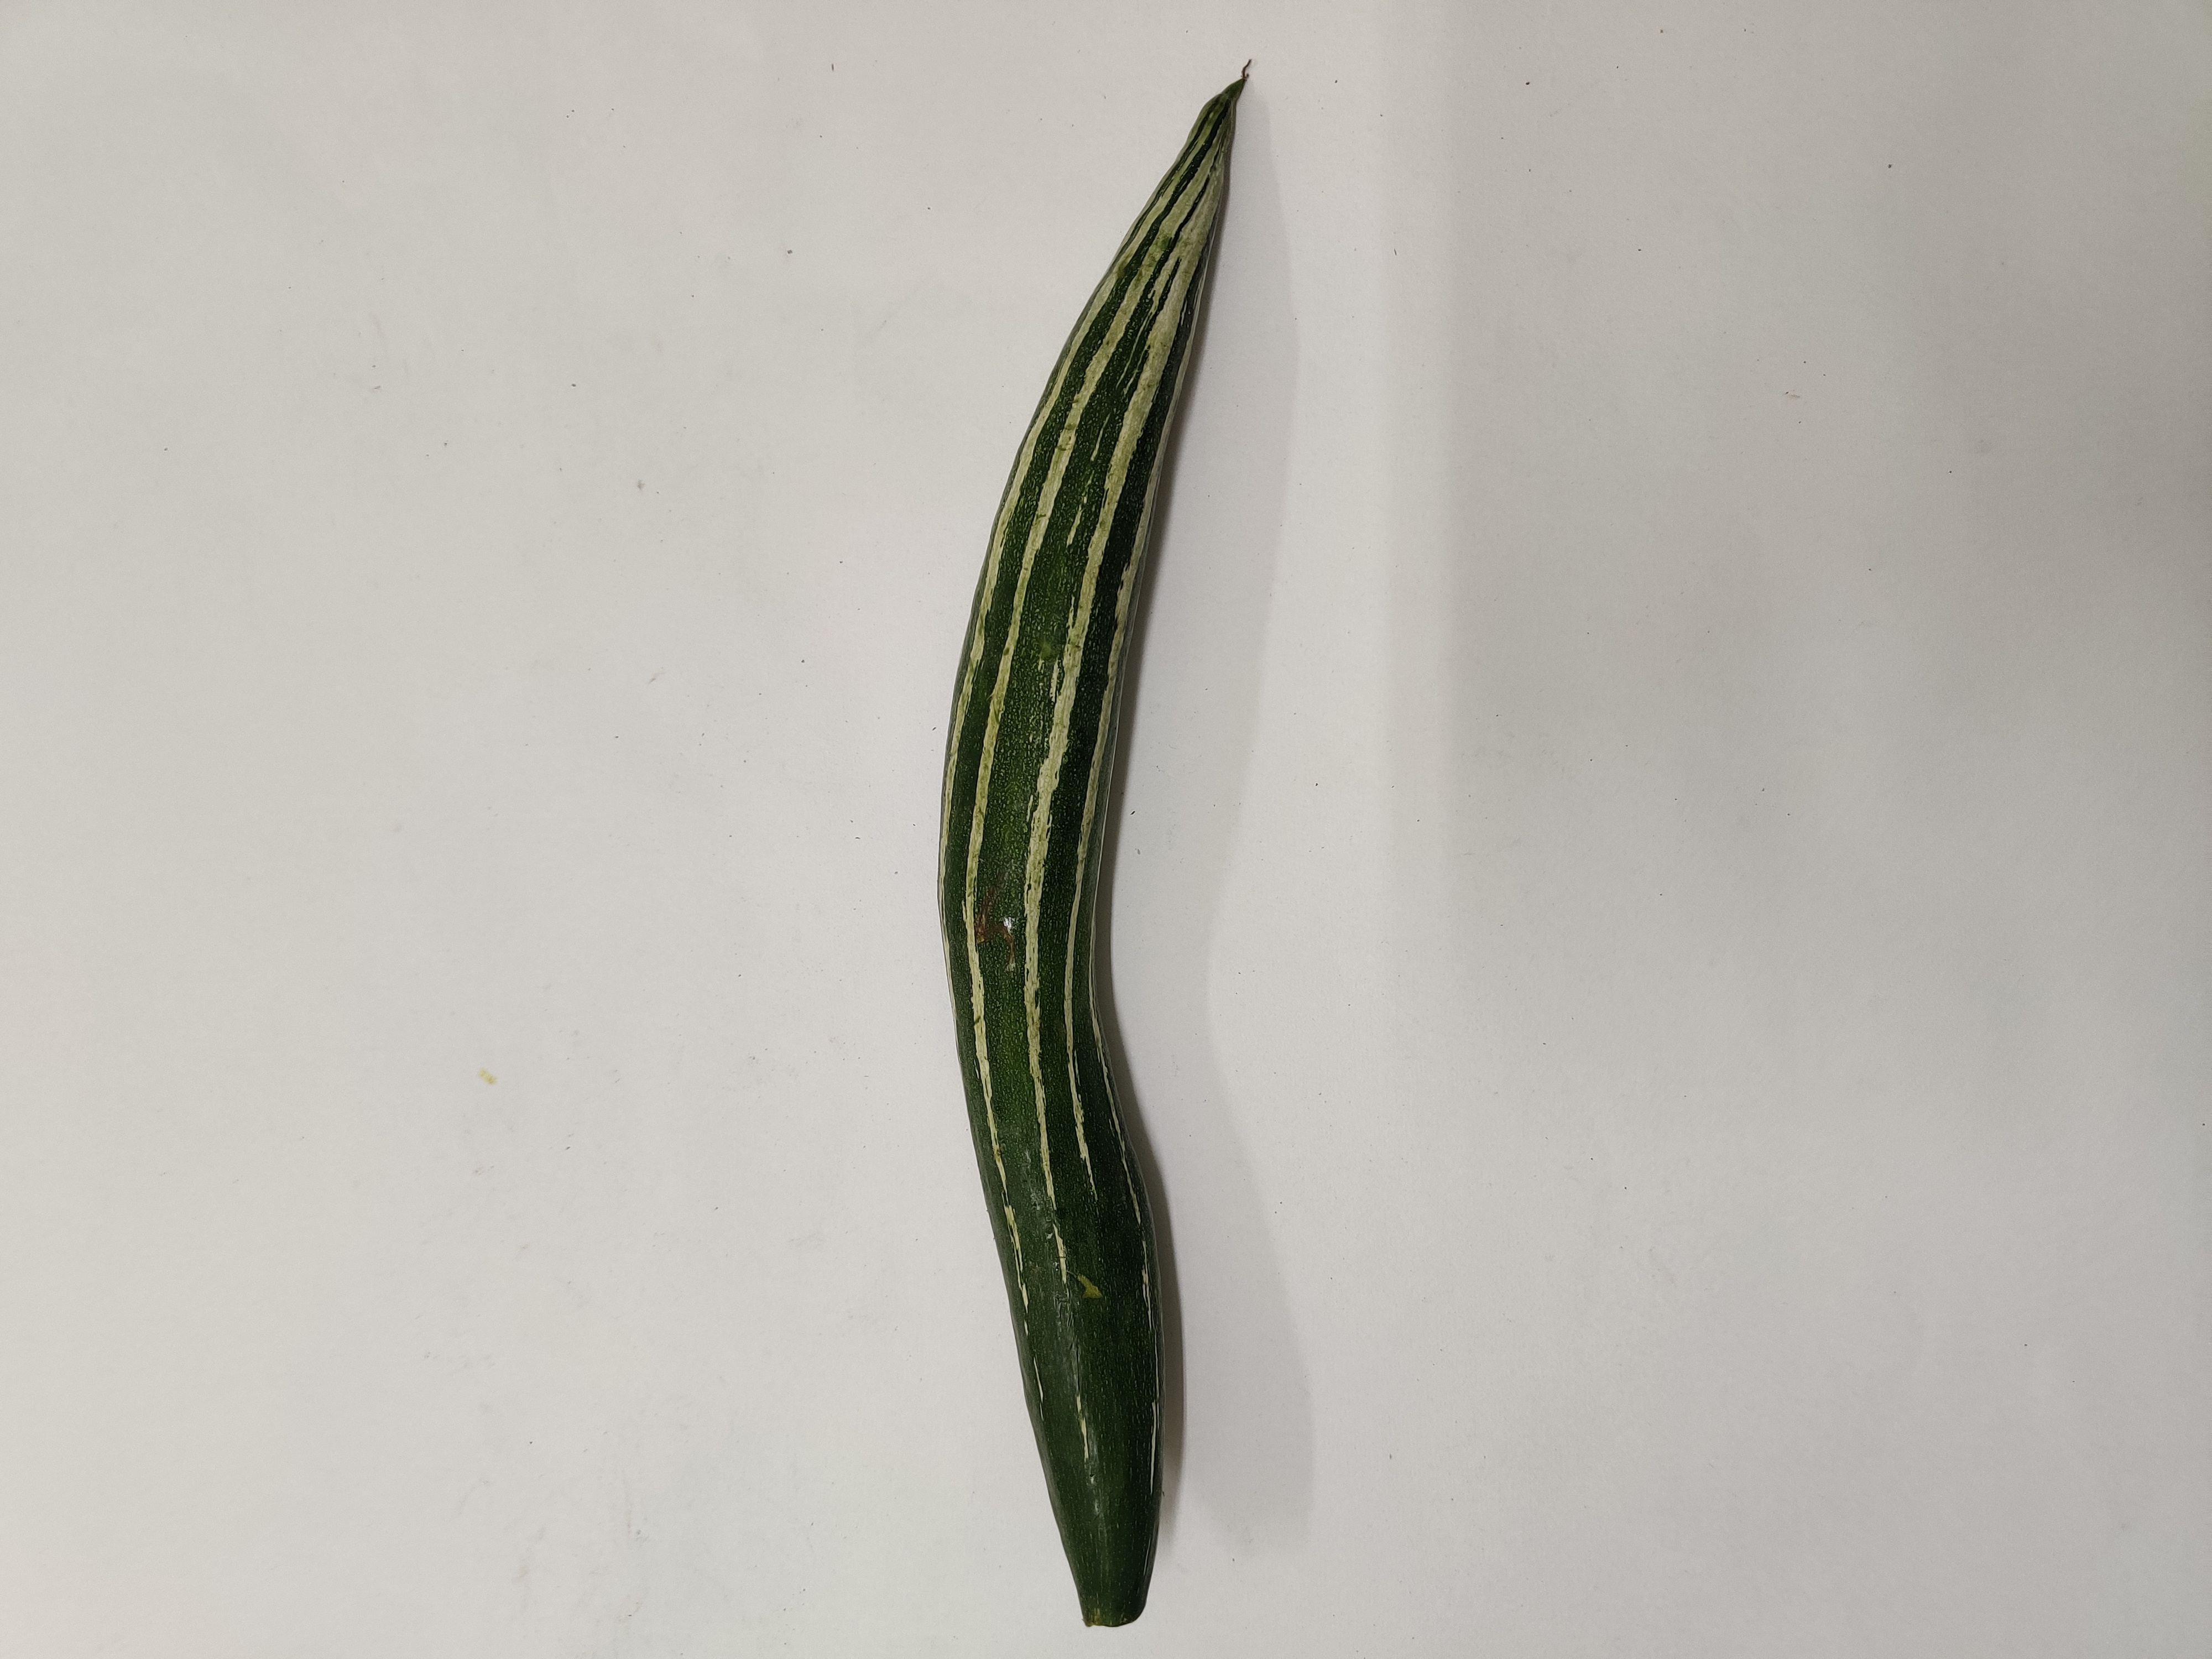
Crop: Snake Gourd
Condition: Fresh